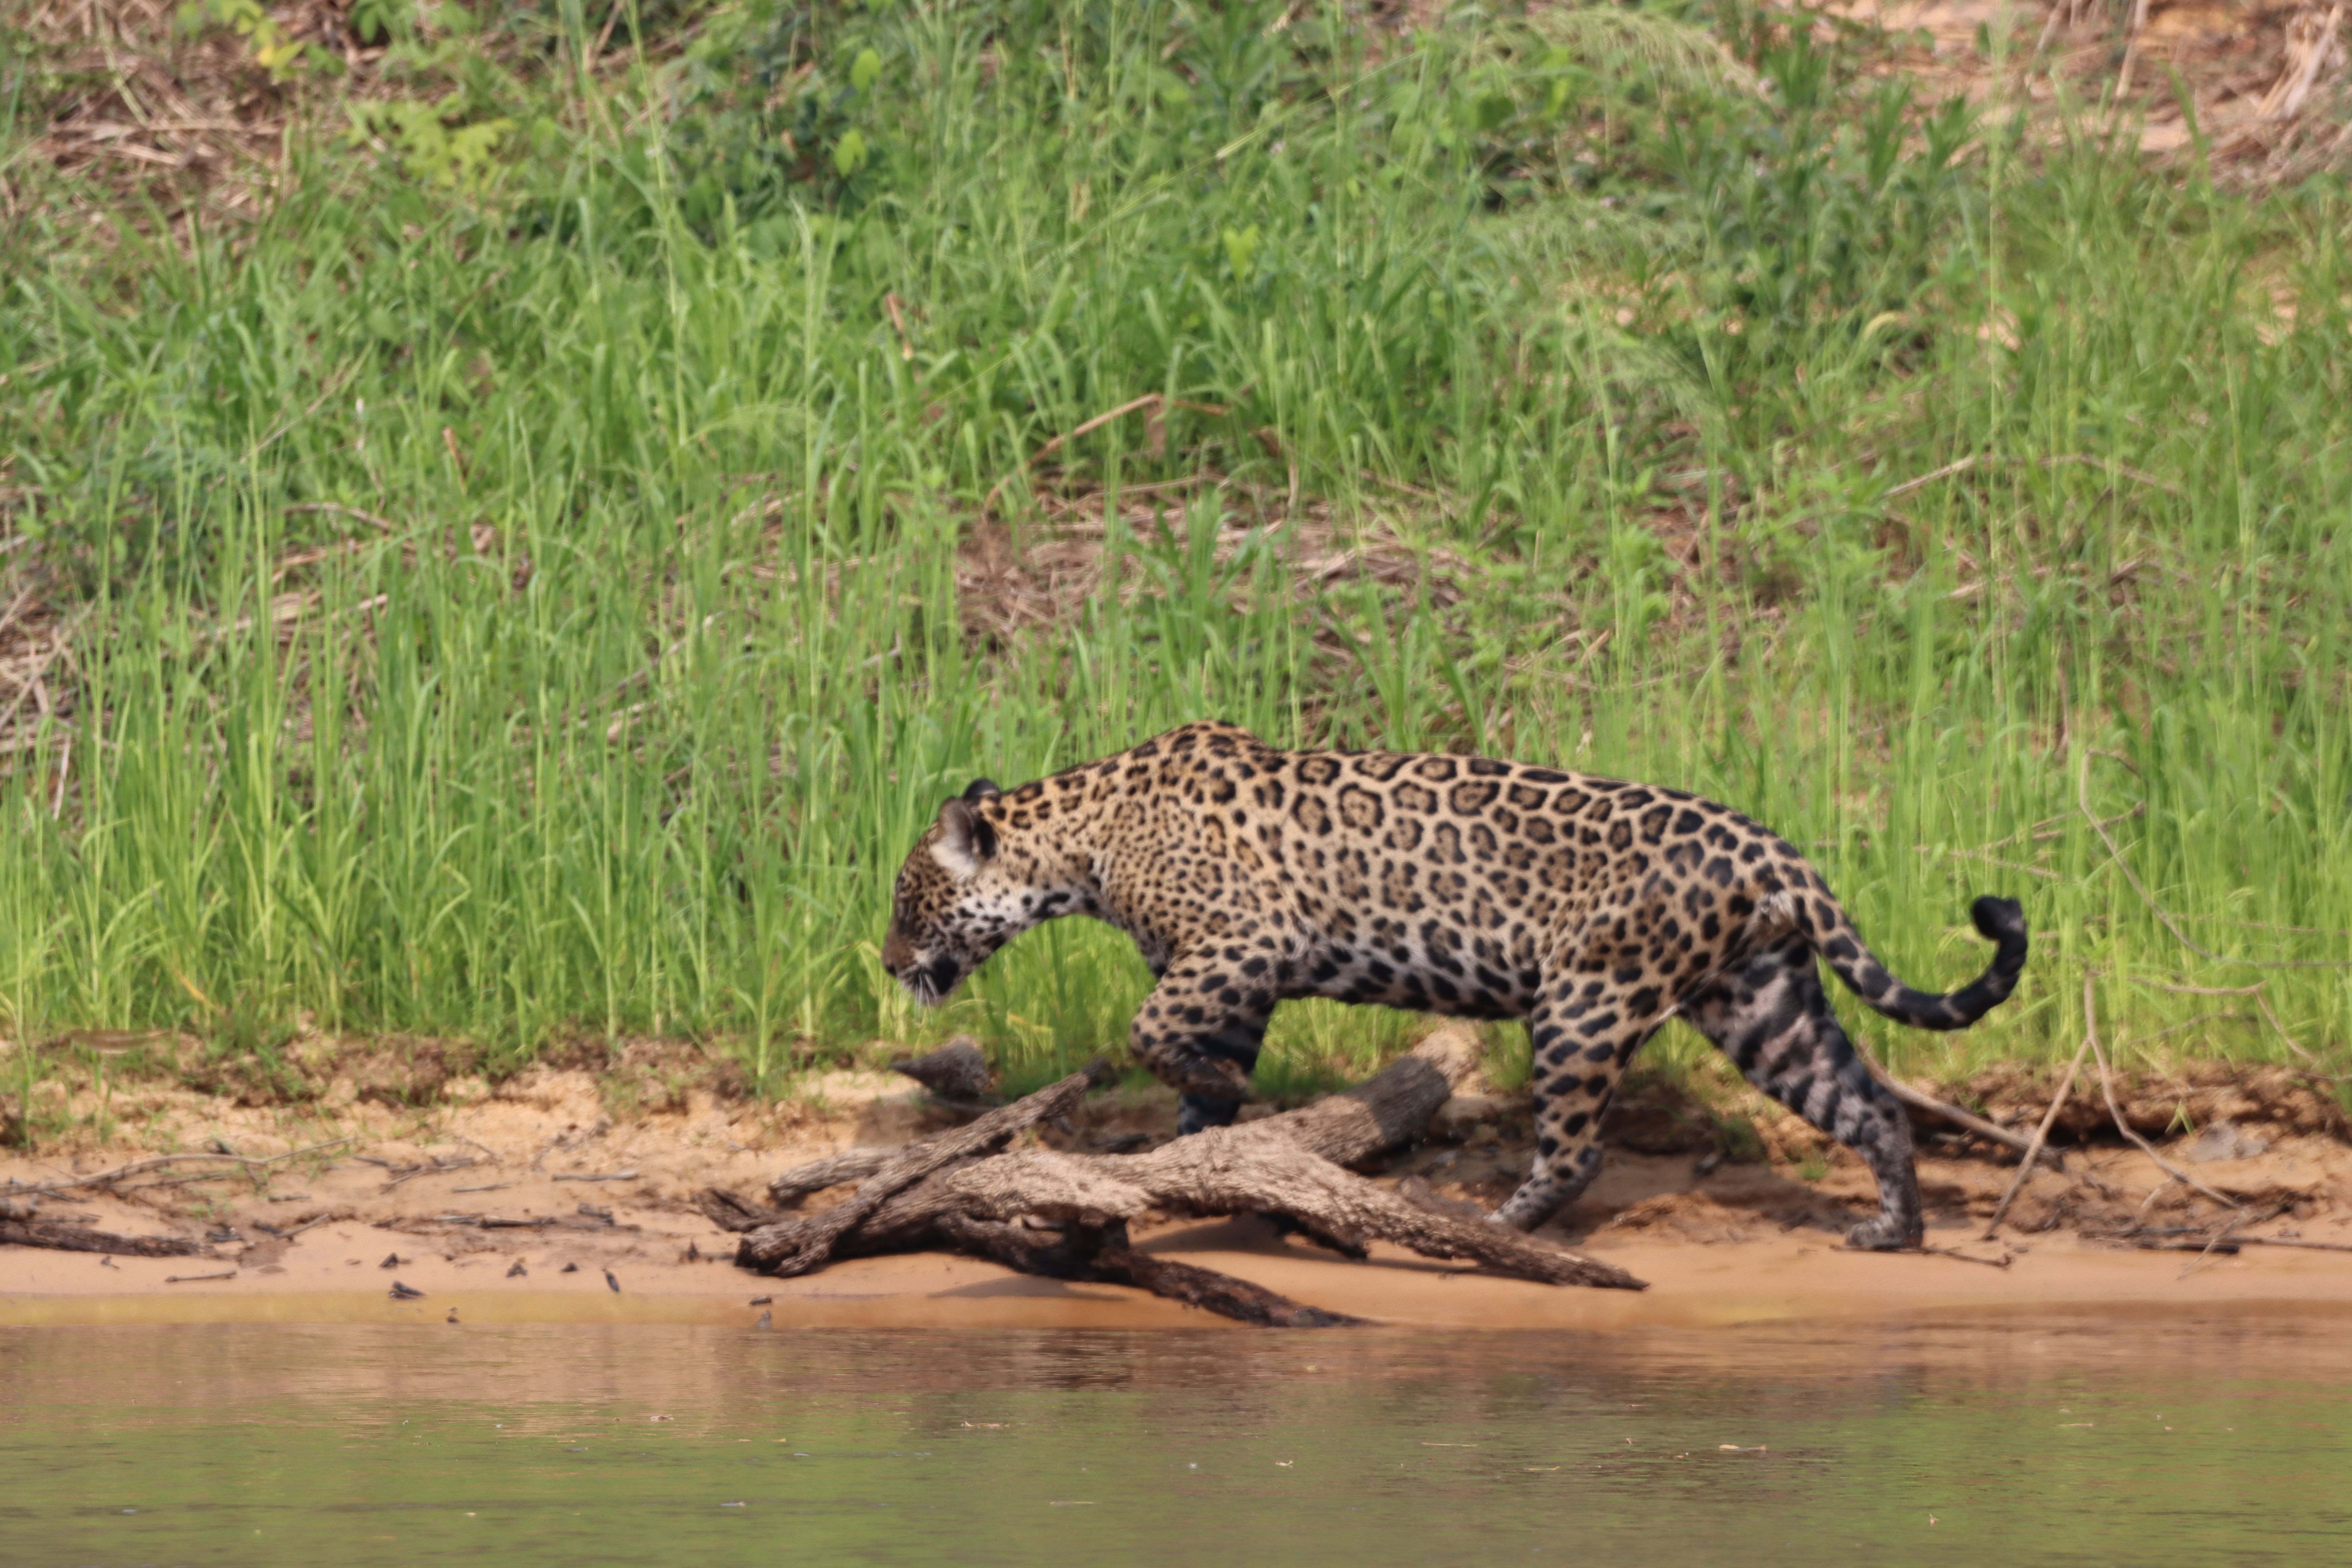
Jaguar: Oxum